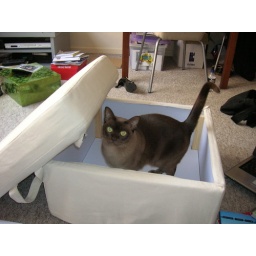
cat in a box